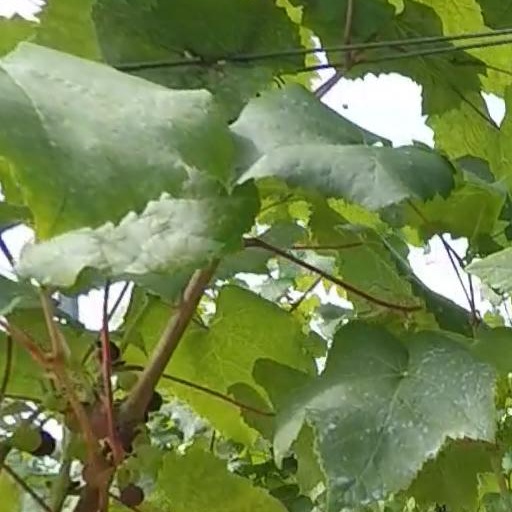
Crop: grape